Zhuxinzhuang station

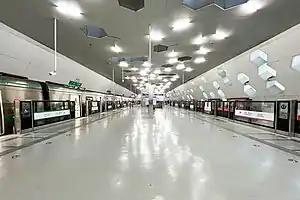
Southbound platform

Zhuxinzhuang station is a station on Line 8 and Changping Line of the Beijing Subway.